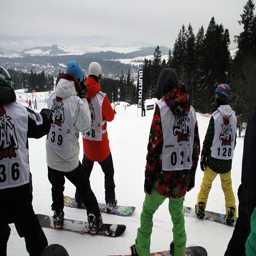
snowboard competition contestants waiting at the top of a mountain
Some people standing on snowboards on snowy slopes
A group of people who are standing on snowboards at the top of a hill.
A group of five adults are snowboarding on a snowy mountain.
A group of snowboarders are getting ready to go down a slope